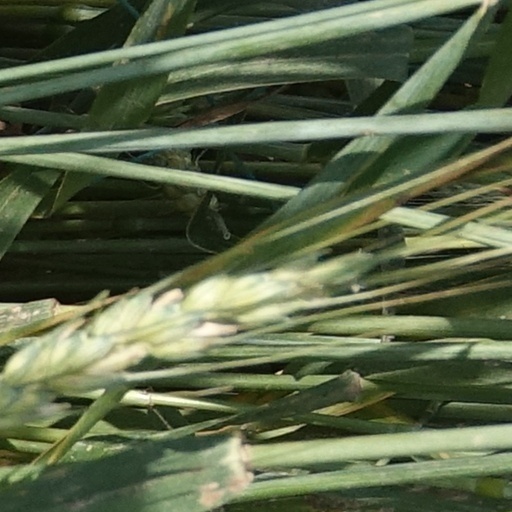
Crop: wheat